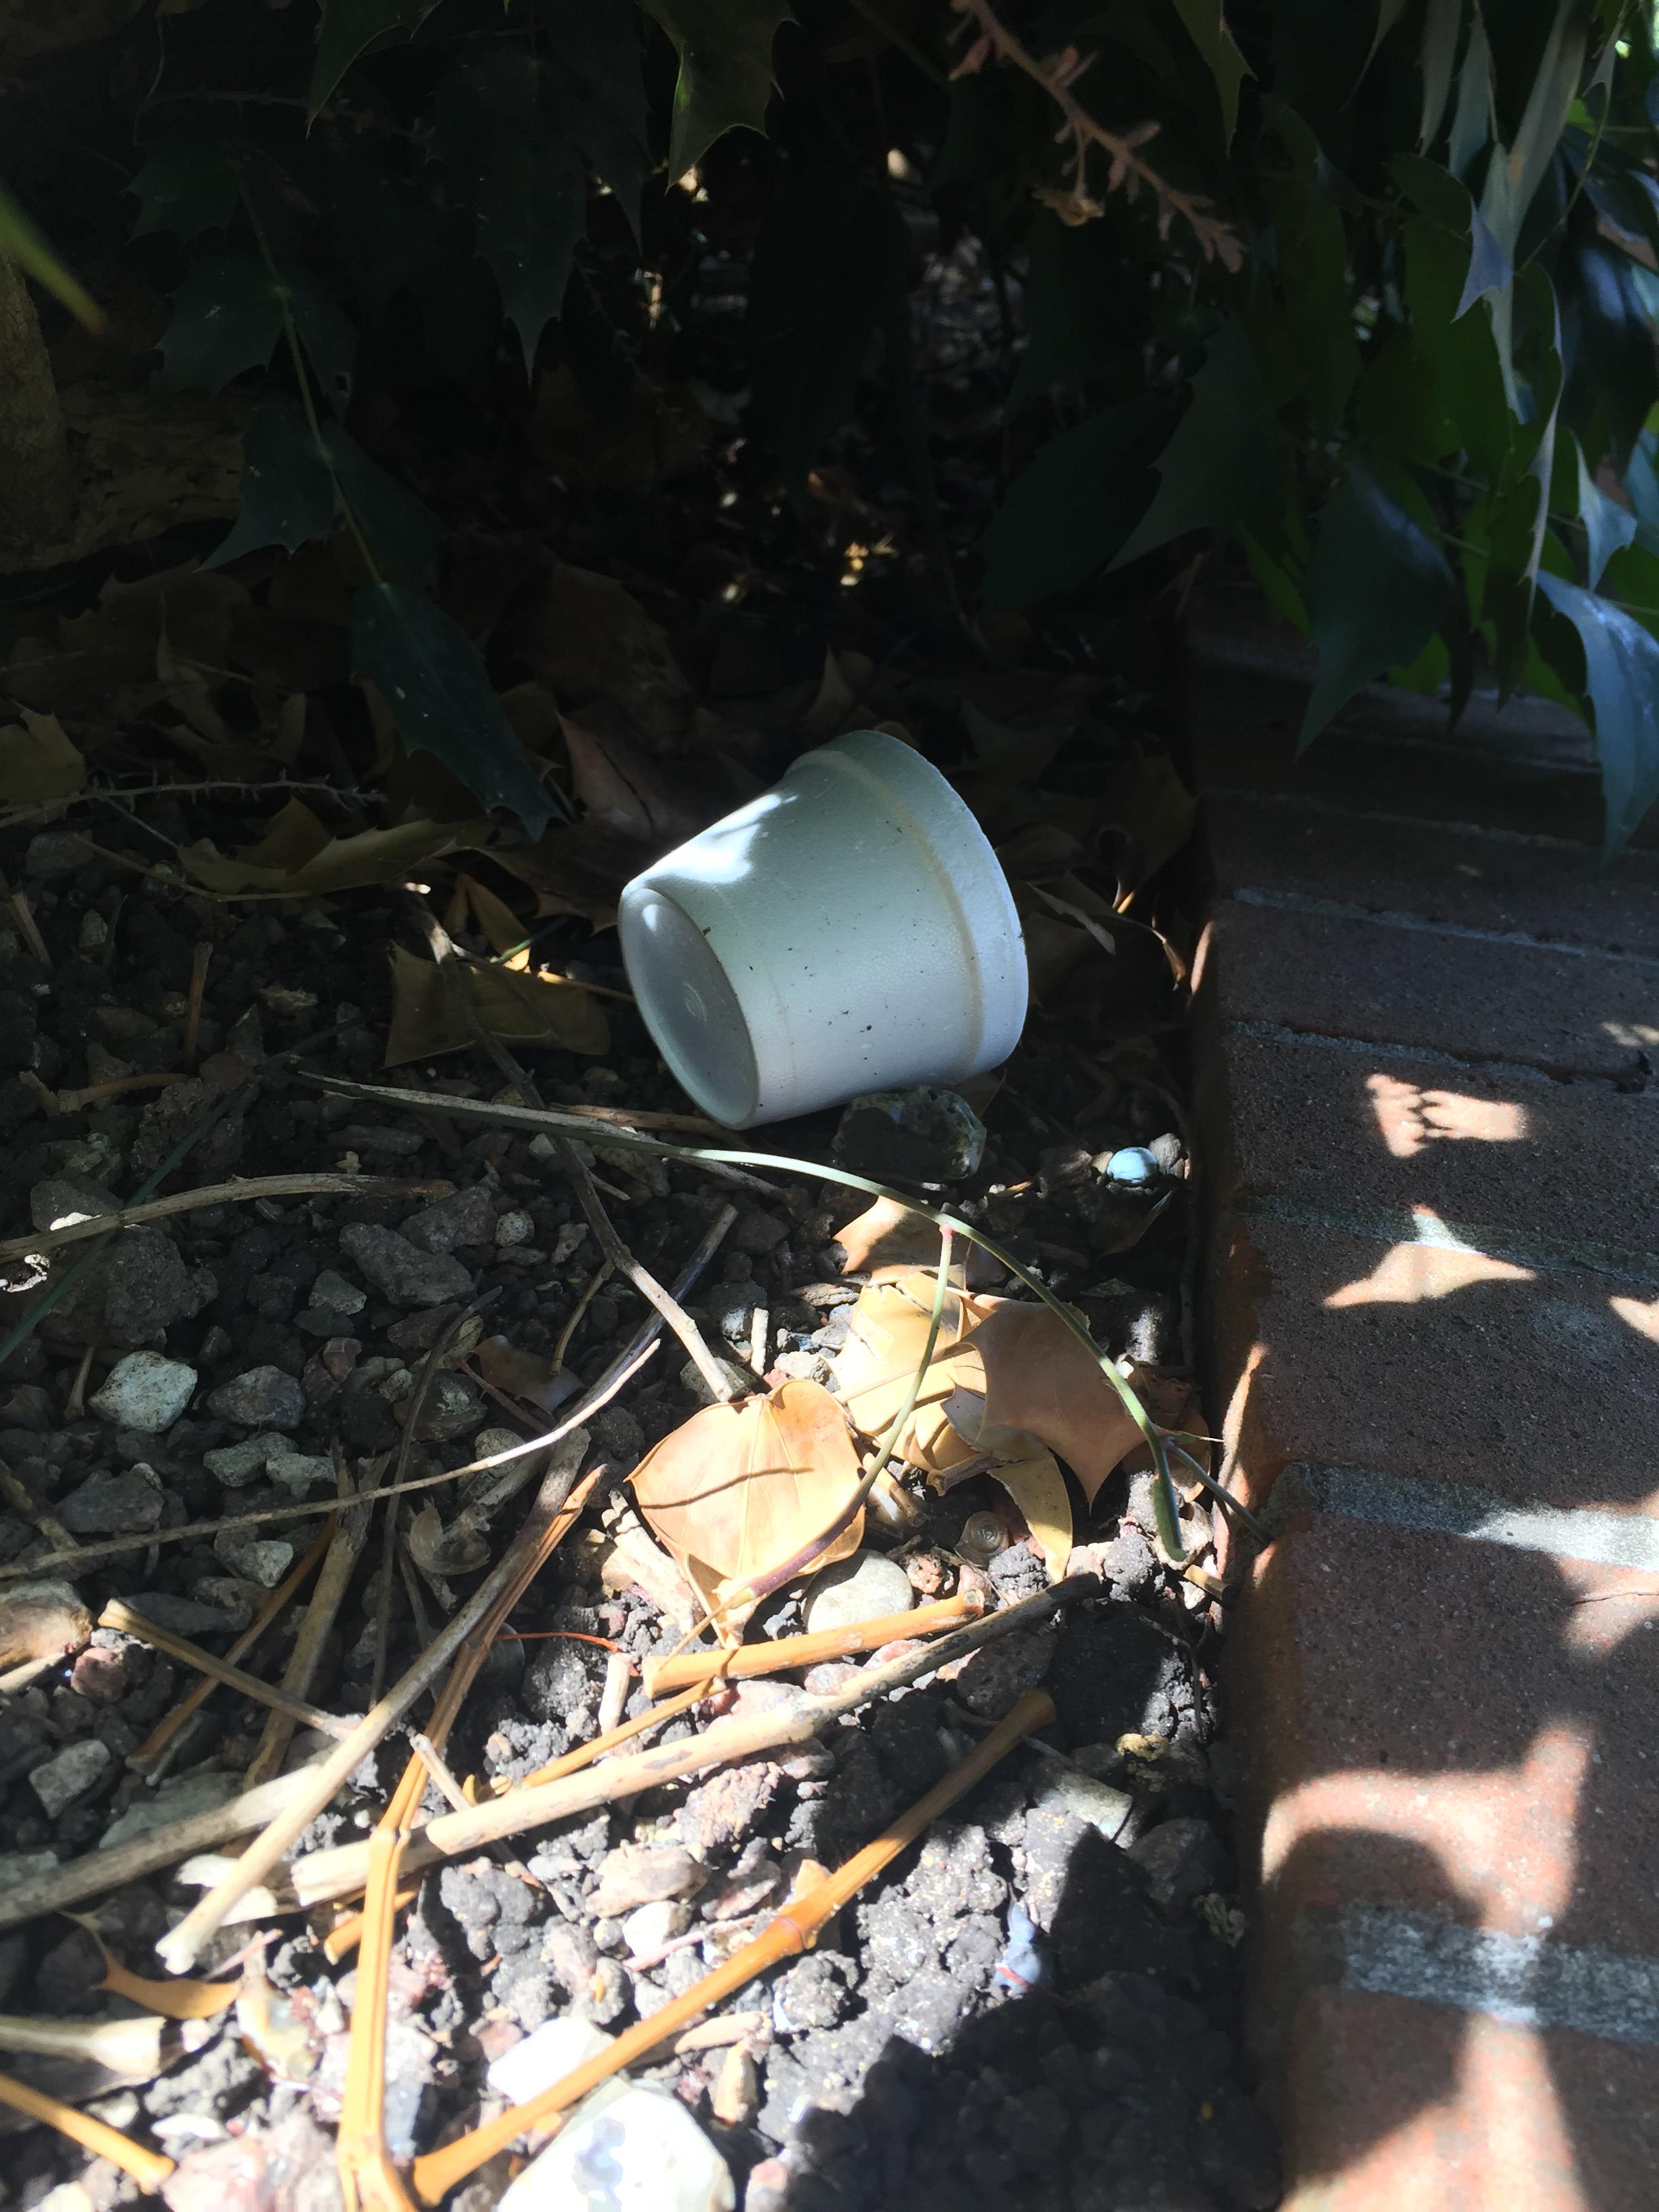
Object: Foam cup (Cup)